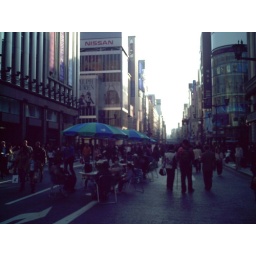
Tables and chairs in the middle of the road